Greenlawn Memorial Park (Newport News, Virginia)

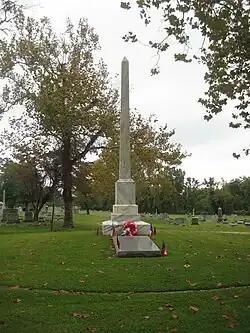
Camp Butler POW monument at Greenlawn Cemetery

Greenlawn Memorial Park, also known as Greenlawn Cemetery, is located at 2700 Parish Avenue, Newport News, Virginia. Greenlawn Memorial Park is a cemetery located where two natural streams, Mill Dam Creek and Salters Creek, come together. The cemetery has been in continuous operation, serving the Newport News and Hampton, Virginia, since 1888. There are approximately 20,000 burials in the cemetery. Greenlawn Memorial Park is on the National Register of Historic Places.